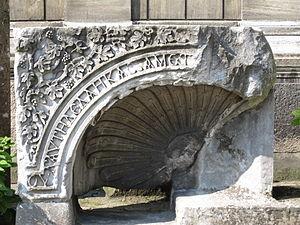
Niche fragmentaire avec un décor de paon et de vigne, portant le vers 31 de l'épigramme n°10 de l'Anthologie Palatine, provenant de l'église Saint-Polyeucte à Constantinople, ca. 524-527. Istanbul Archaeological Museum. Reference